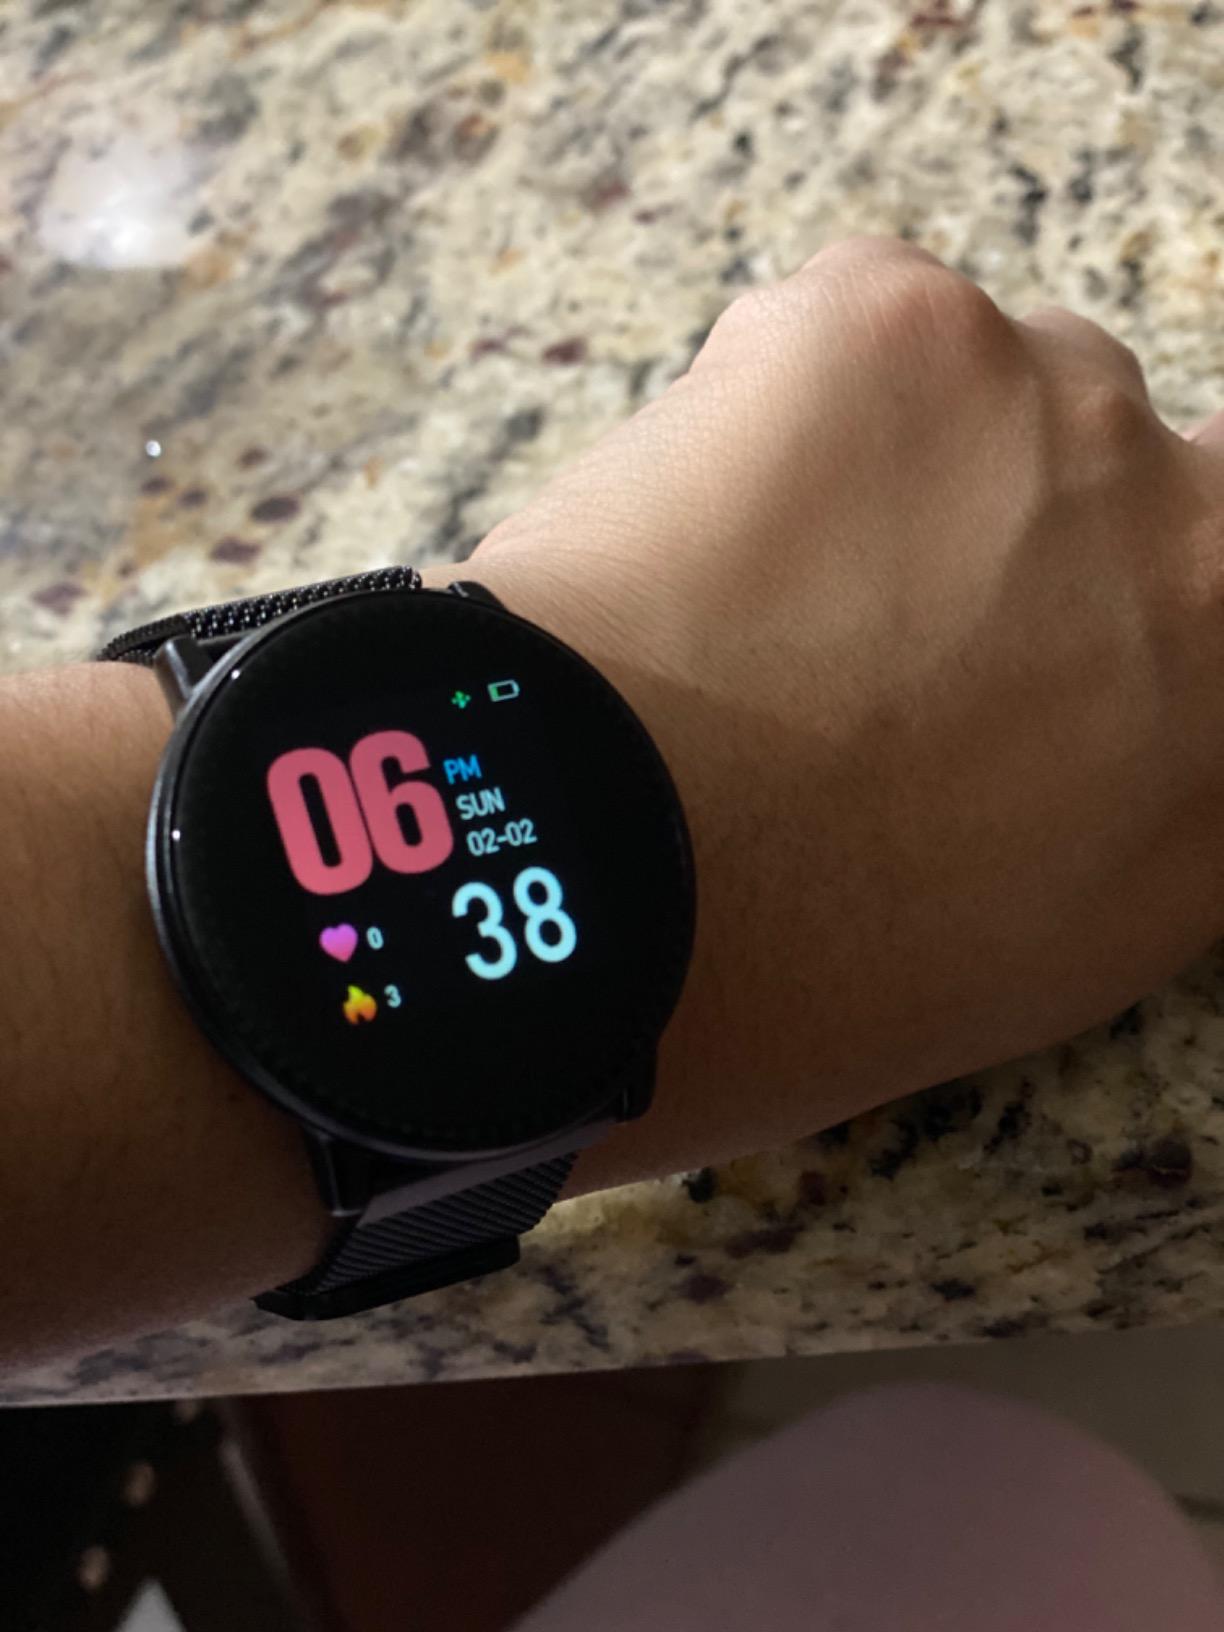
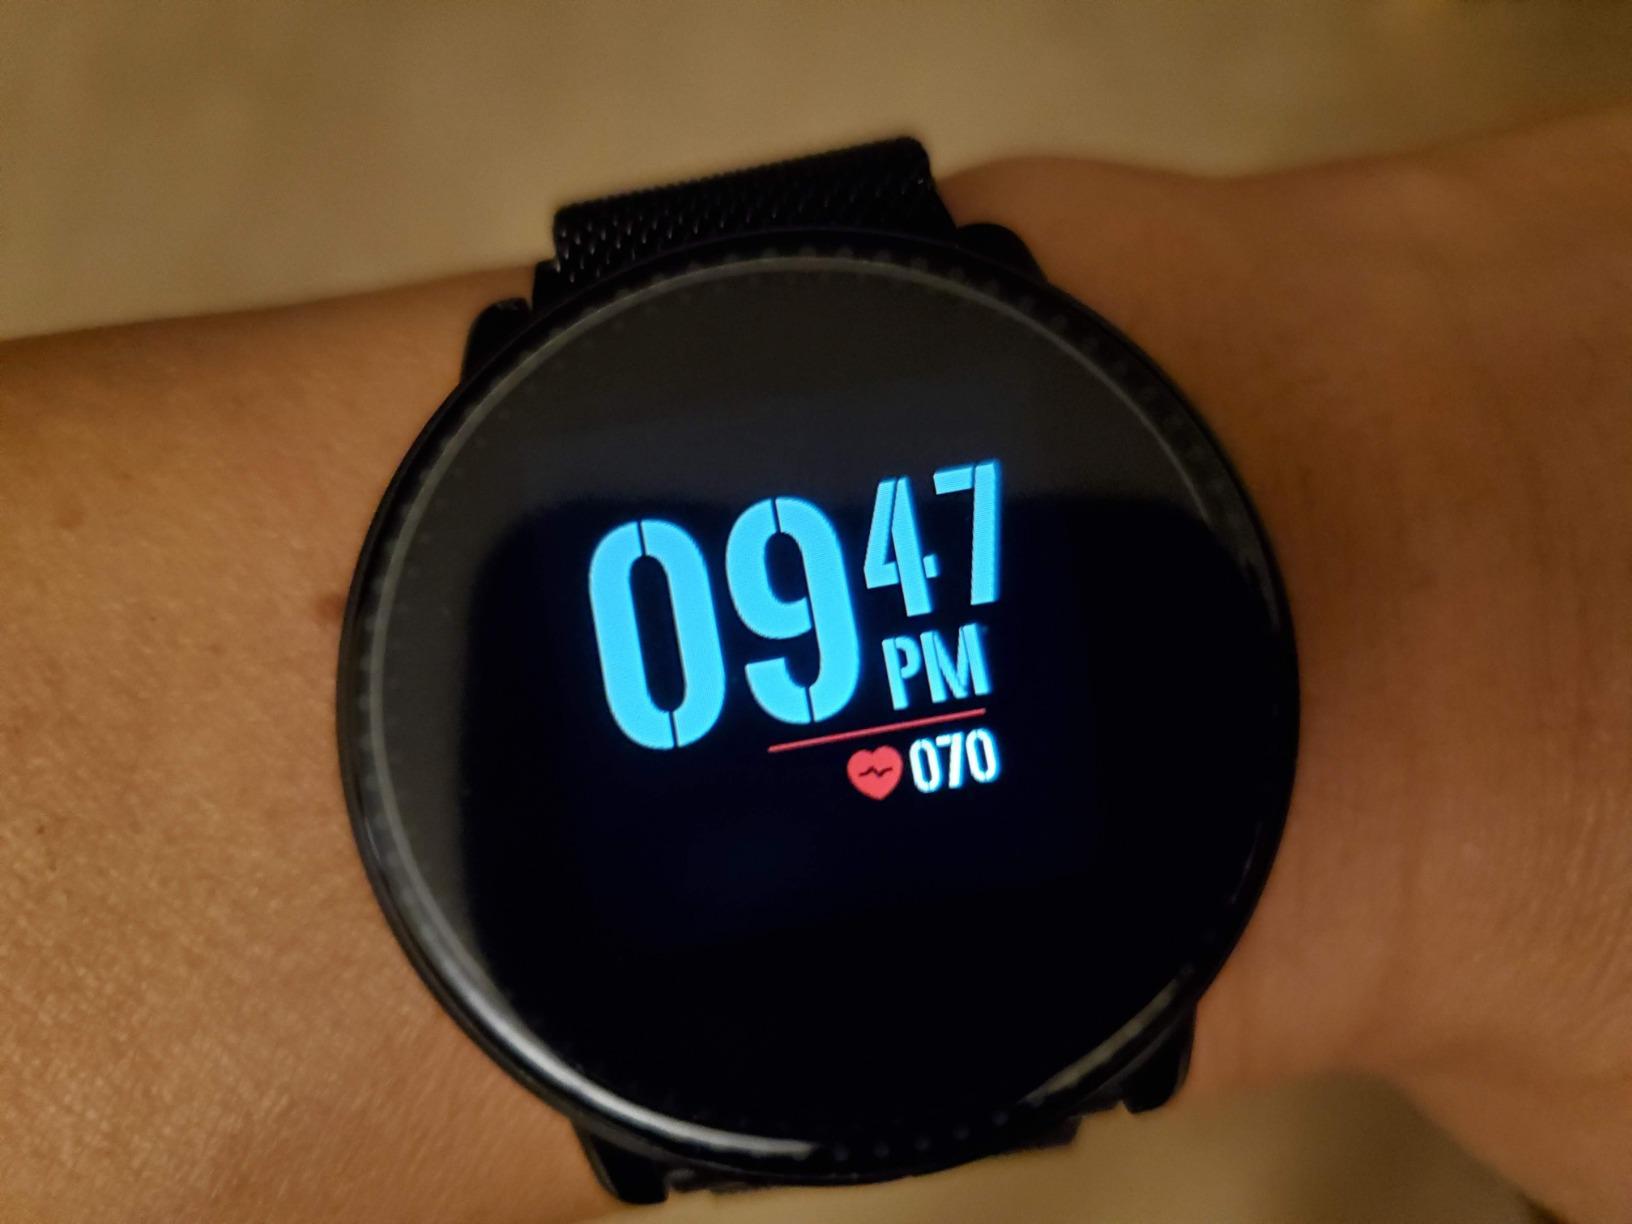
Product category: smartwatch
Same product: yes